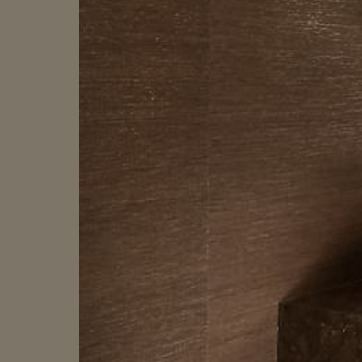
Material: tile